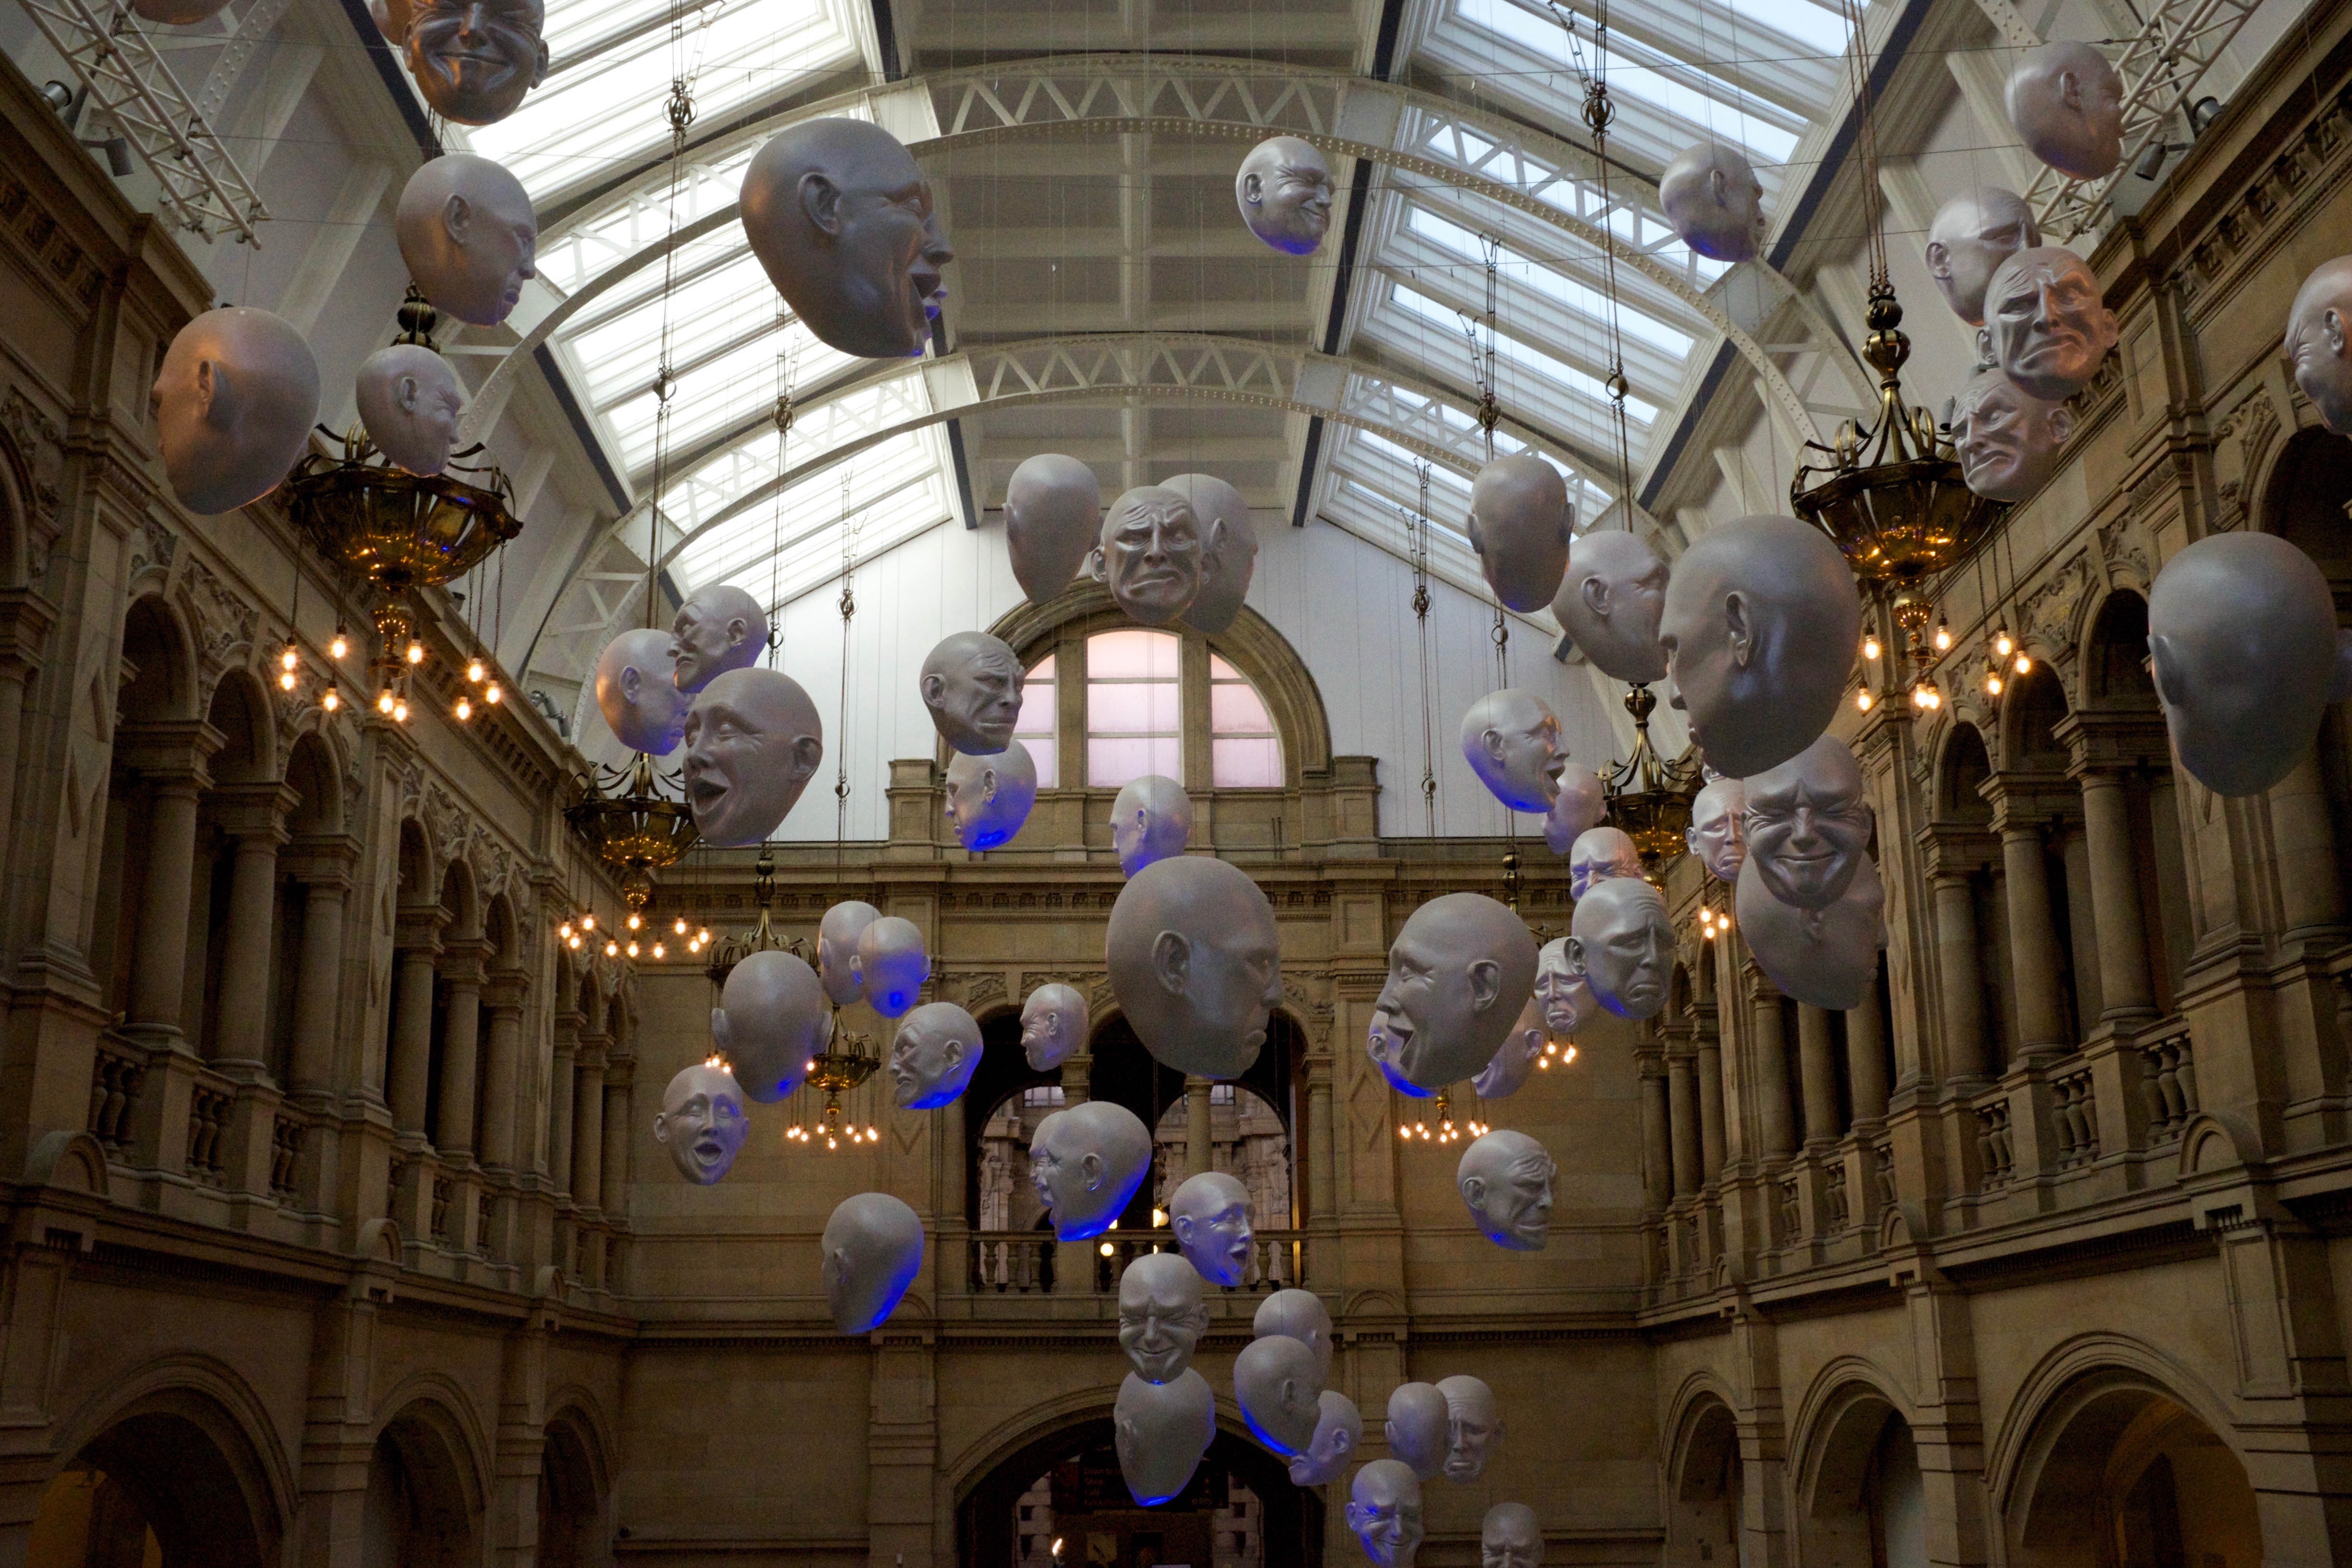
building, palace, religion, church, cathedral, place of worship, temple, synagogue, basilica, ancient history